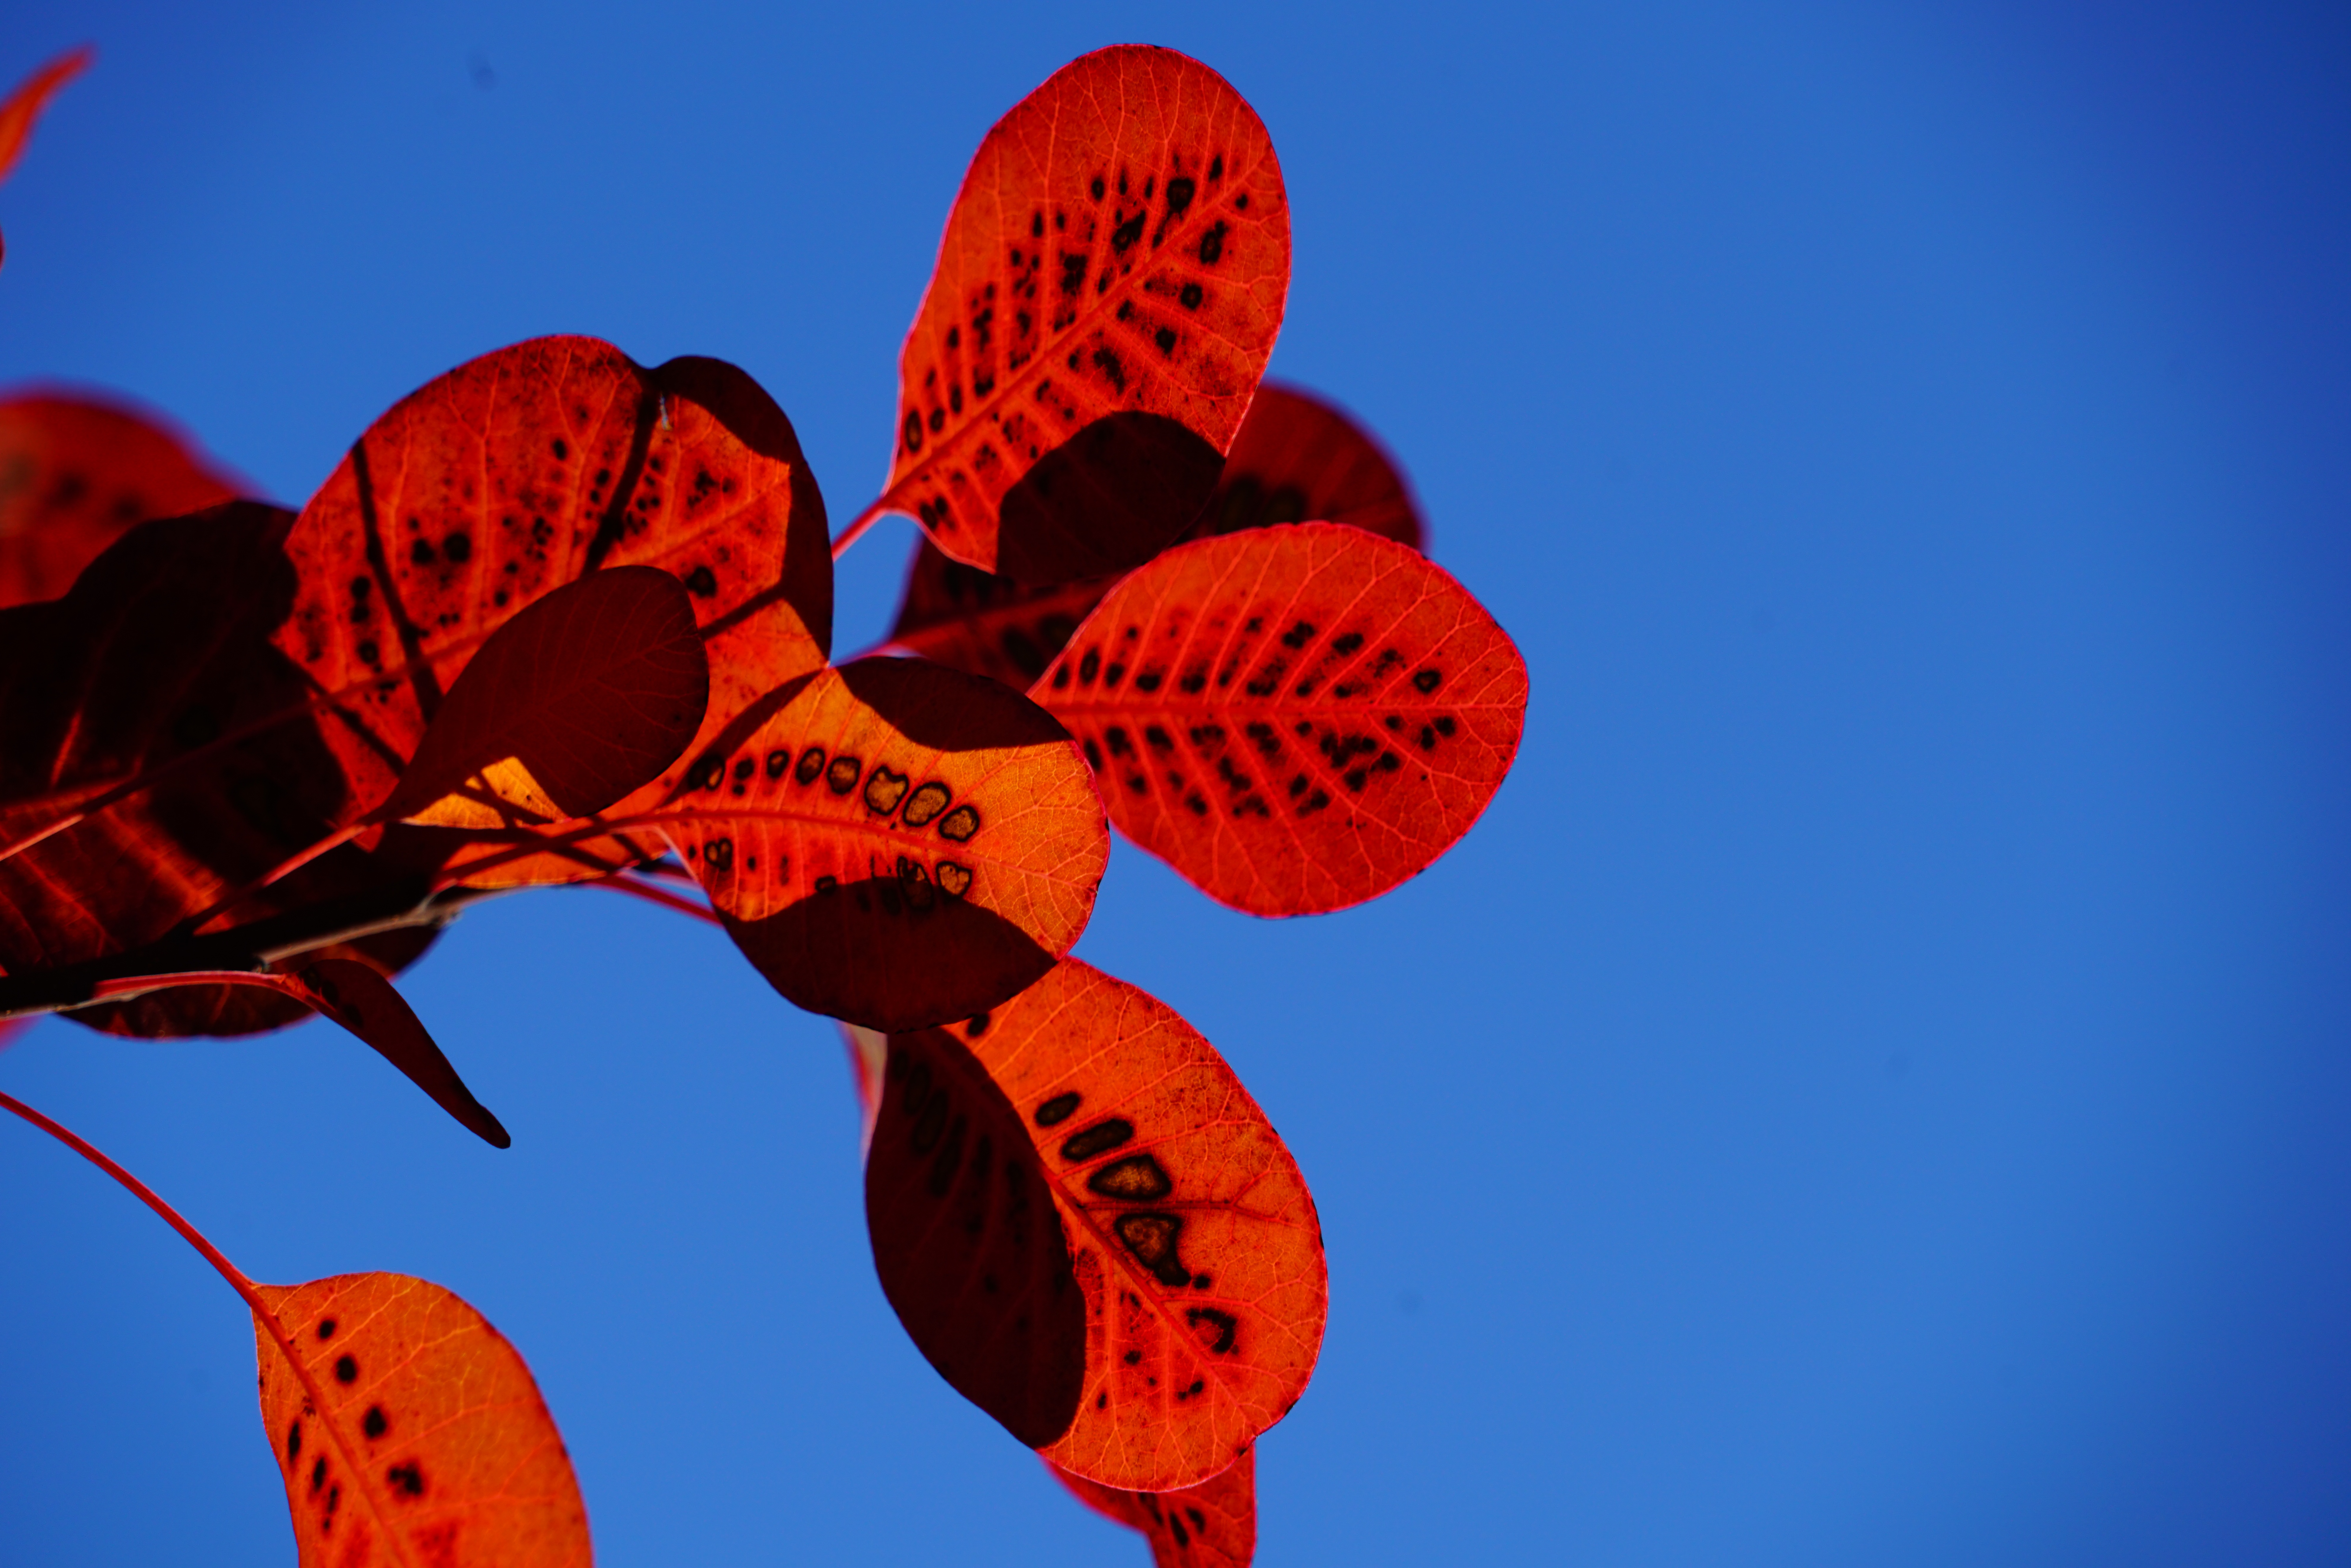
nature, plant, sky, leaf, flower, petal, bush, pattern, red, autumn, botany, blue, flora, close up, leaves, spotted, bright, grove, ornamental, autumn leaf, ornamental shrub, fall foliage, autumn colours, herbstimpression, points, impression, macro photography, ornamental plant, organism, anacardiaceae, garden plant, cotinus coggygria, wig tree, plant stem, computer wallpaper, cotinus, wig brush, coggygria, garden grove, regular wig brush, fisettholz, dyer sumac, schmack, venetian sumac, hungarian sumac, tyrolean sumac, sumac green, summer green wig brush